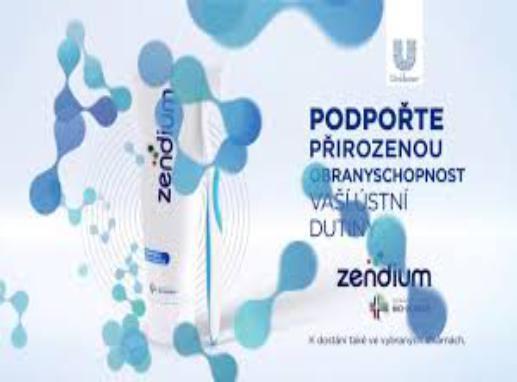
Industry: Medical